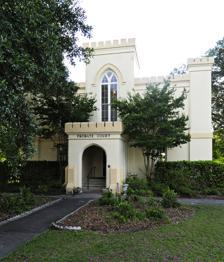
Building: Old Colleton County Jail
Country: United States of America
Year built: 1856
United States historic library United States historic place Old Colleton County Jail U.S. National Register of Historic Places Old Colleton County Jail, June 2012 Show map of South Carolina Show map of the United States Location Jeffries Blvd., Walterboro, South Carolina Coordinates 32°54′25″N 80°39′20″W / 32.90694°N 80.65556°W / 32.90694; -80.65556 Area 0.8 acres (0.32 ha) Built 1856 ( 1856 ) Architect Jones, Edward C.; Lee, Francis D. Architectural style Neo-Gothic NRHP reference No. 71000766 Added to NRHP May 14, 1971 Old Colleton County Jail is a historic library building located at Walterboro , Colleton County, South Carolina . It was built in 1856, and is a stuccoed brick building in the Gothic Revival style. The building was designed by noted Charleston architects, Edward C. Jones and Francis D. Lee . The jail in part resembles a miniature, fortified castle. The front façade has crenellated parapets , turret-like structures at either corner, and a massive central tower with a large lancet window above the main entrance. It was listed in the National Register of Historic Places in 1971. References